St Catherine's Castle

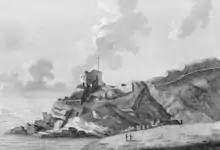
The castle seen from the east in 1786

In 1533, Henry broke with Pope Paul III in order to annul his long-standing marriage to Catherine of Aragon and remarry. Catherine was the aunt of Charles V, the Holy Roman Emperor, and he took the annulment as a personal insult. This resulted in France and the Empire declaring an alliance against Henry in 1538, and the Pope encouraging the two countries to attack England. An invasion of England now appeared certain and Henry began to improve his coastal defences.